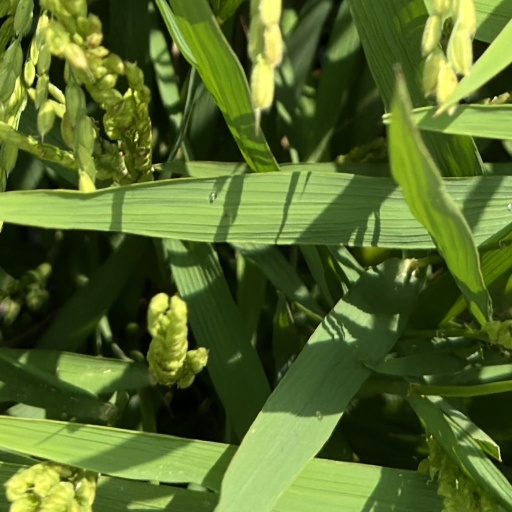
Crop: rice